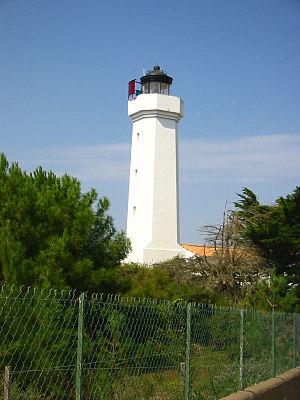
Le phare du Grouin du Cou, appelé aussi phare de La Tranche-sur-Mer, se situe sur la pointe du Grouin du Cou, à La Tranche-sur-Mer en Vendée.